The Apples in Stereo

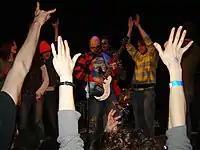
The group performing at the Blue Note in March 2007.

Yep Roc released "#1 Hits Explosion", an Apples in Stereo best-of album, on September 1, 2009.